Marie Collart

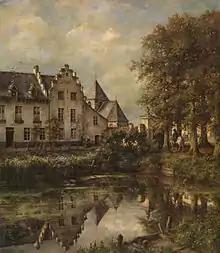
Hofstede in Brabant by Marie Collart

Marie Collart-Henrotin (5 December 1842 – 8 October 1911) was a Belgian artist who mainly painted landscapes and animals.